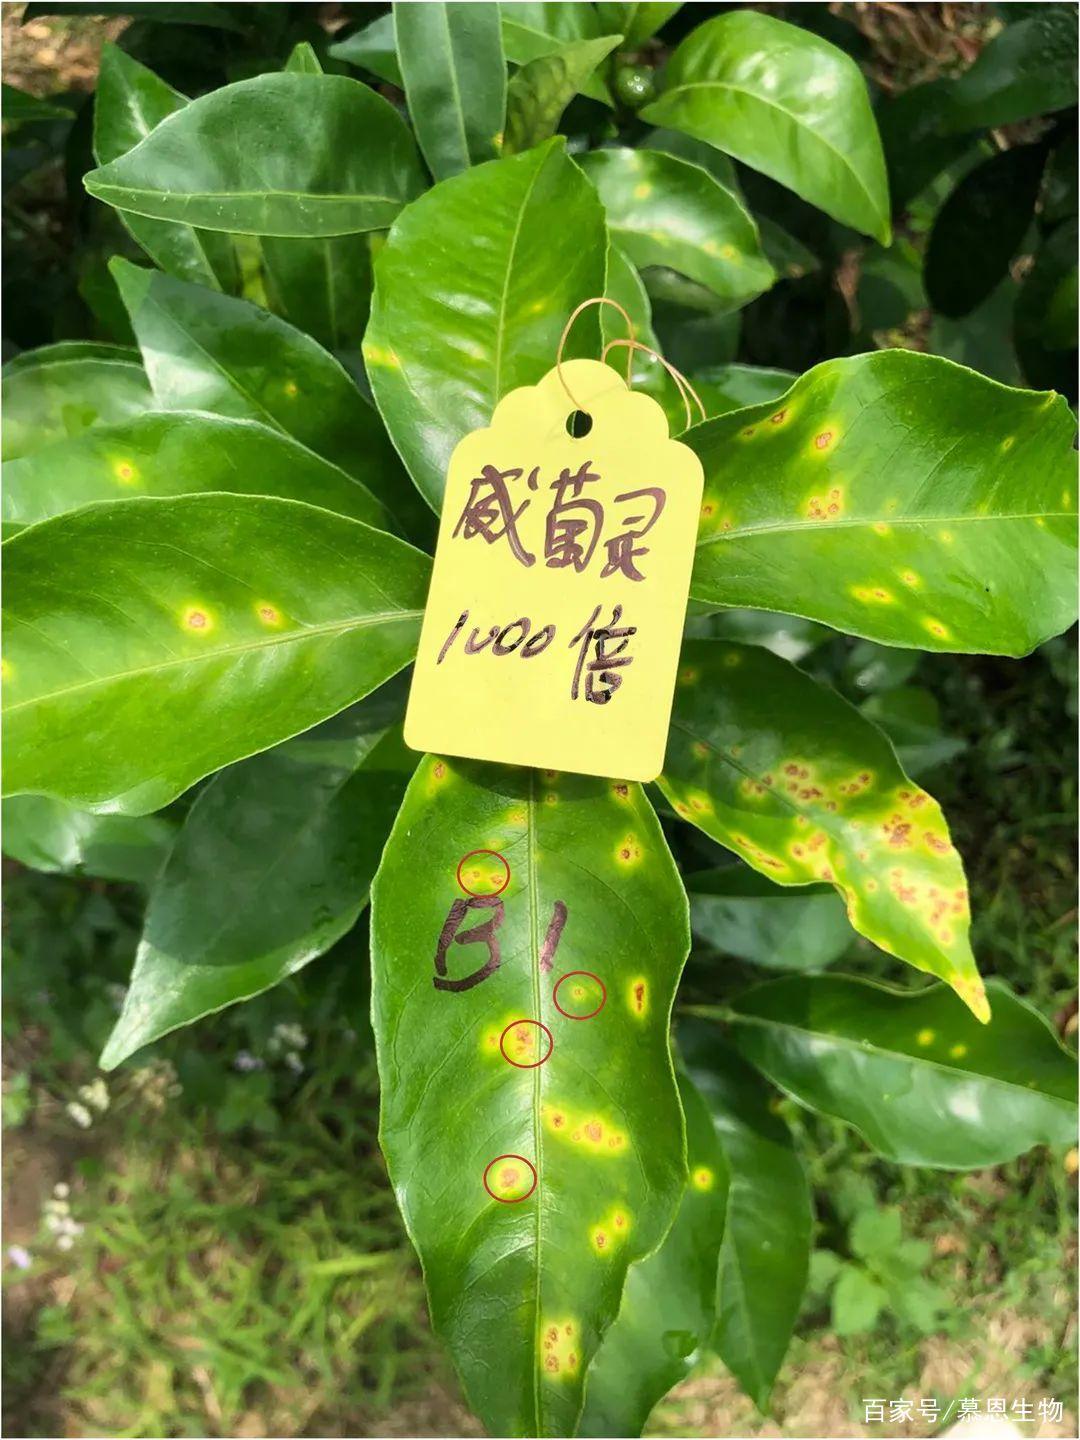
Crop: unknown
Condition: citrus_citrus_canker